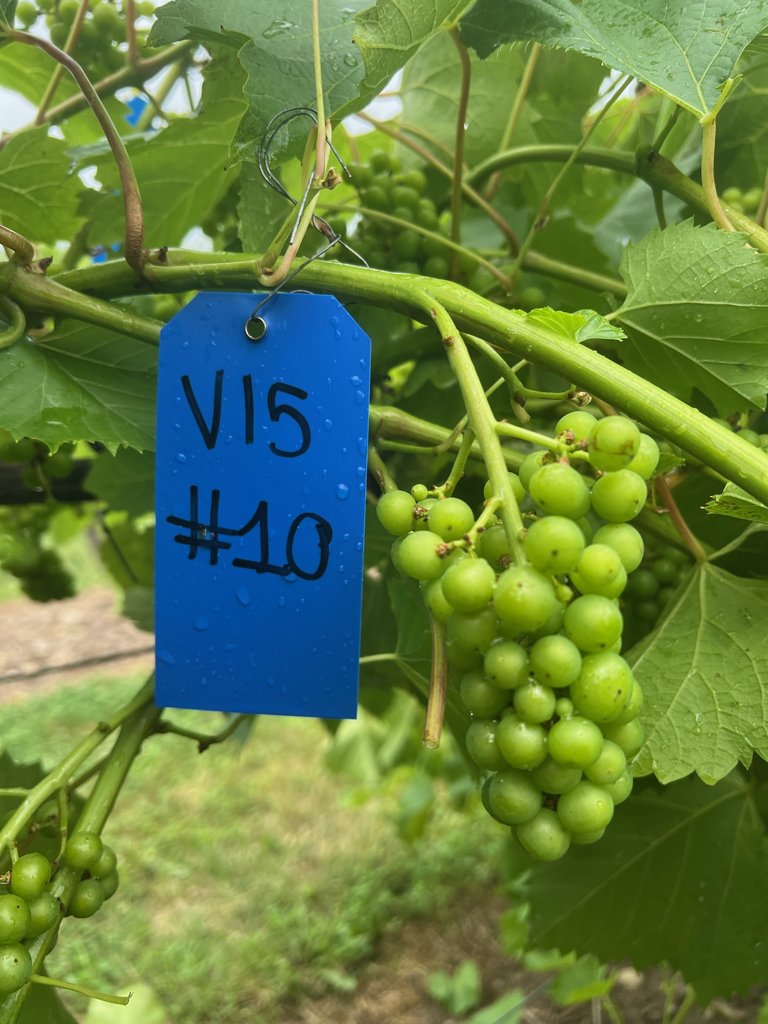
Berries visible: 71
Grape clusters: 2